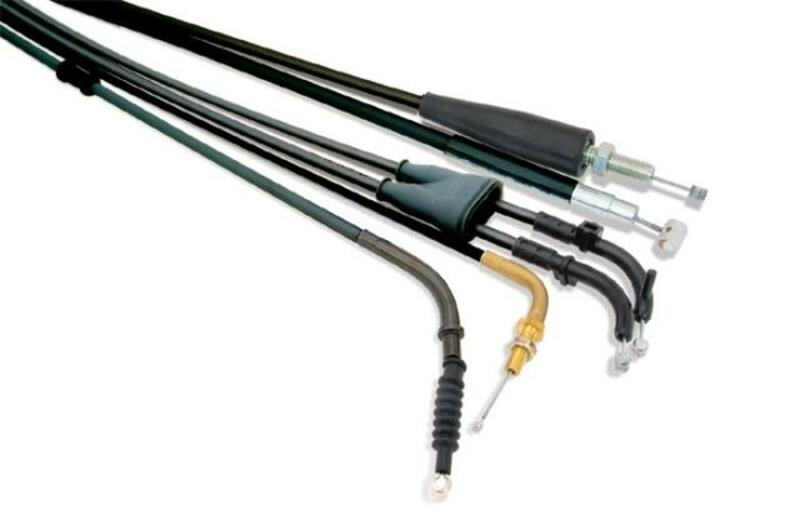
TECNIUM Clutch Cable 1041302
With their braiding made of highly resistant and supple steel, they combine safety and reliability. The sheaths are fitted with nylon inserts for more comfortable control.
Brand: TECNIUM
Category: Vehicles & Parts > Vehicle Parts & Accessories > Vehicle Maintenance, Care & Decor > Vehicle Repair & Specialty Tools > Motor Vehicle Clutch Alignment & Removal Tools